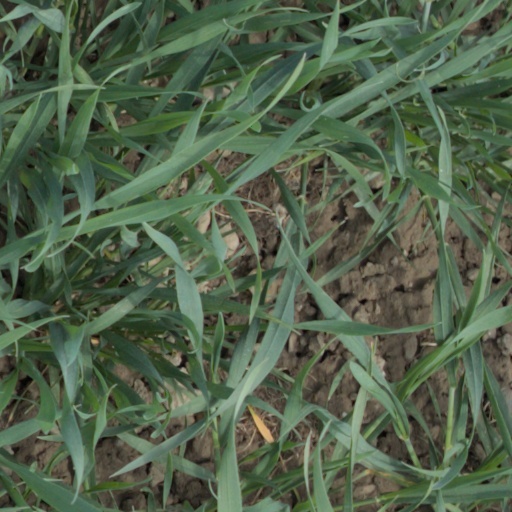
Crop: wheat